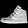
Label: Sneaker